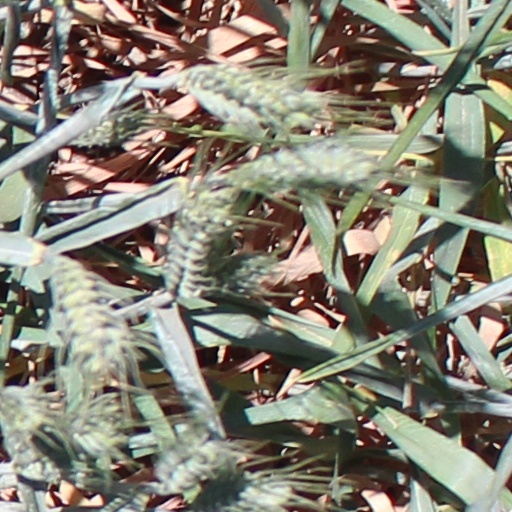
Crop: wheat